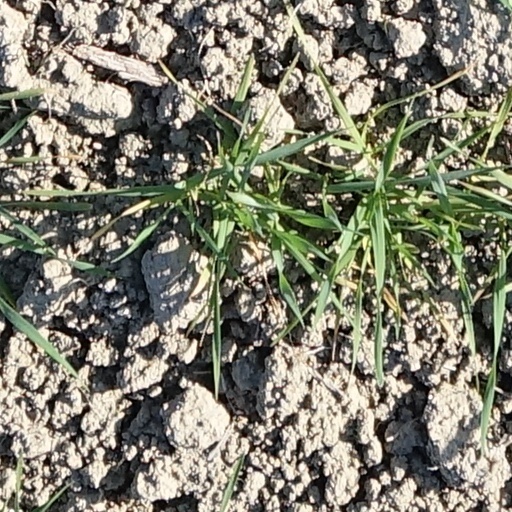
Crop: wheat